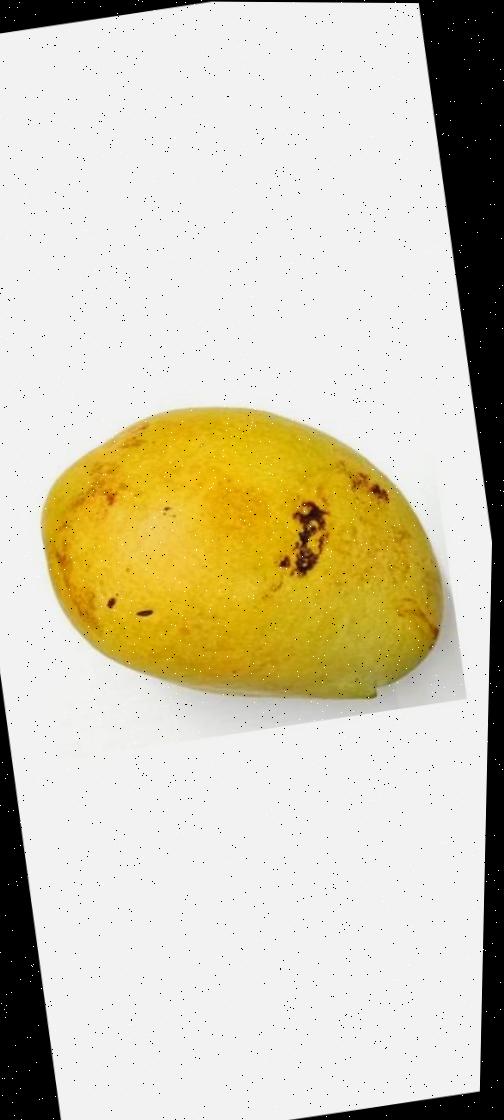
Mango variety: Bari-11